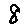
Label: 8